Answer in natural language. Considering the relative positions, where is flatscreen television black bezel offscreen (highlighted by a blue box) with respect to blue rectangle wall decor (highlighted by a red box)? Choose between the following options: below or above
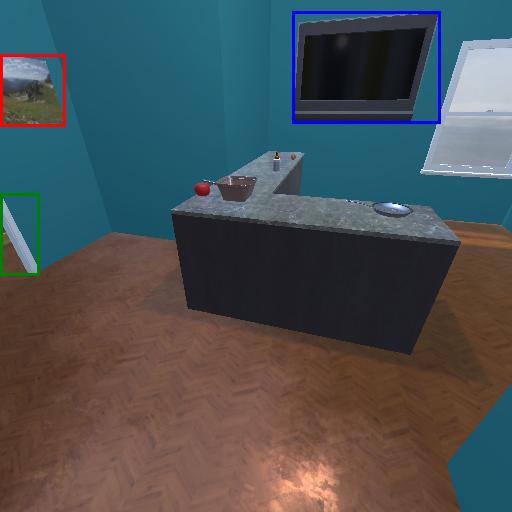
<answer>above</answer>